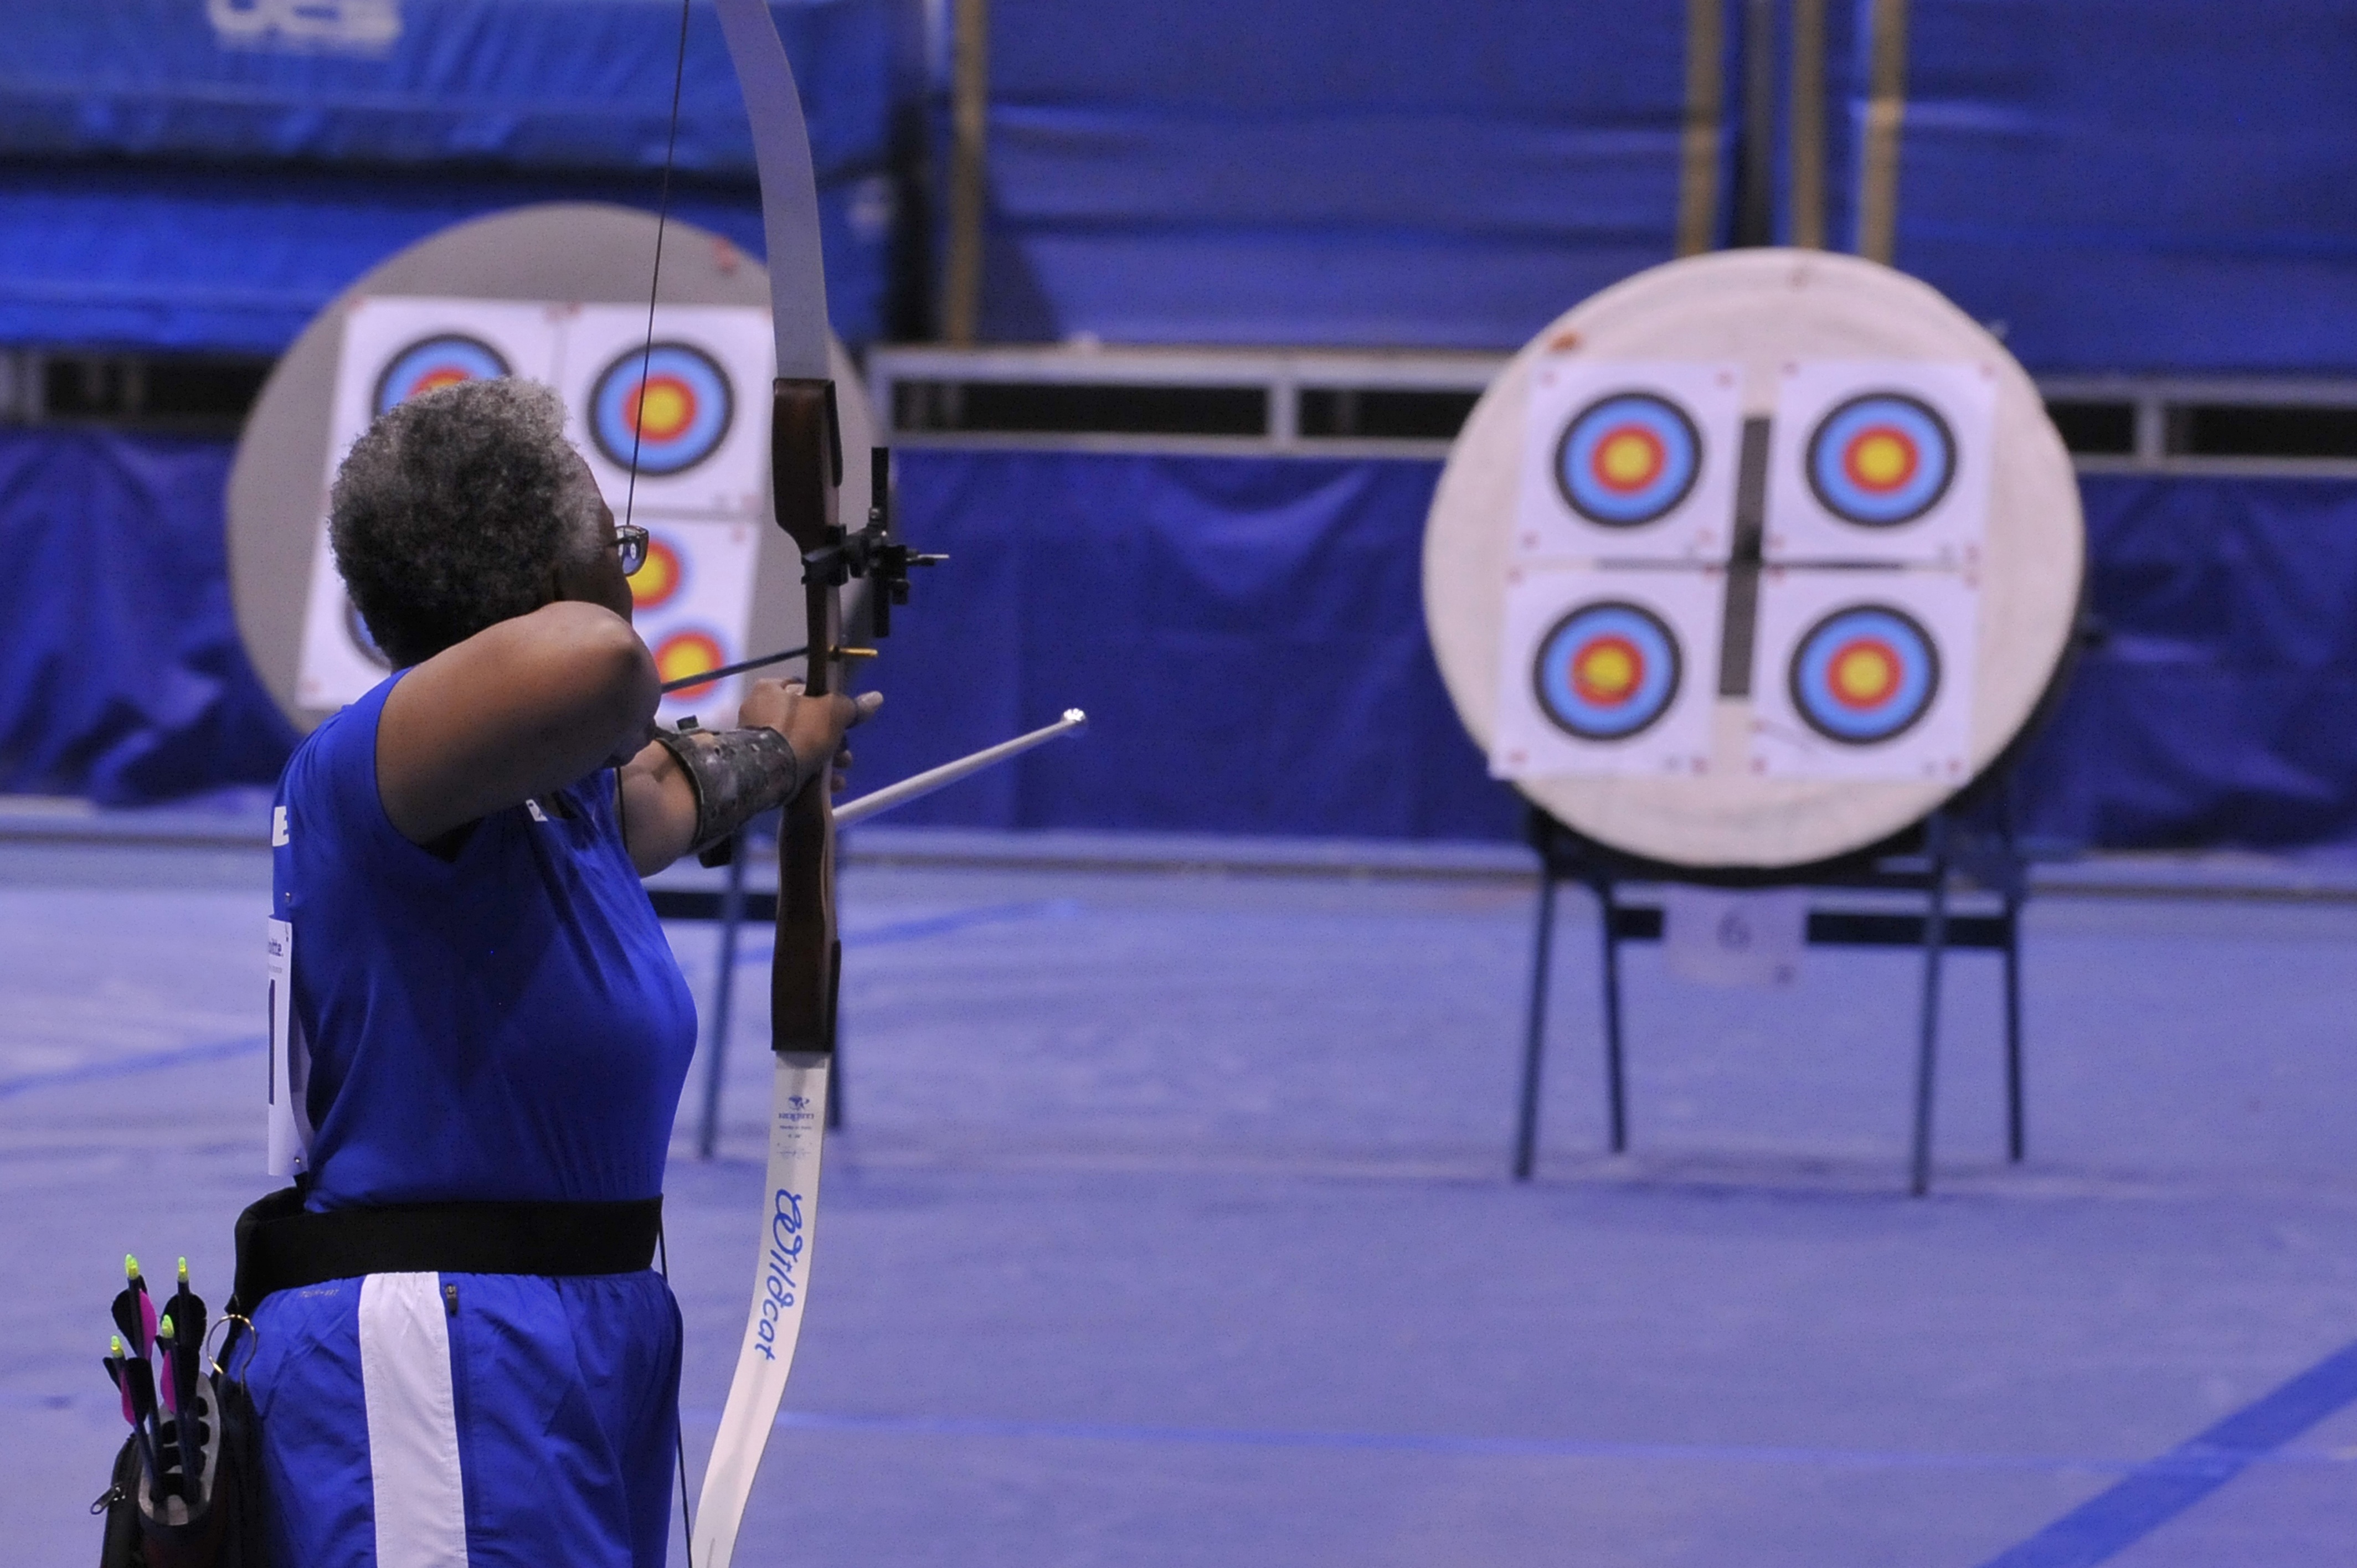
woman, sport, female, blue, skill, goal, competition, arrow, sports, performance, shot, bow, athlete, archery, aim, concentration, accuracy, hit, accurate, bullseye, targets